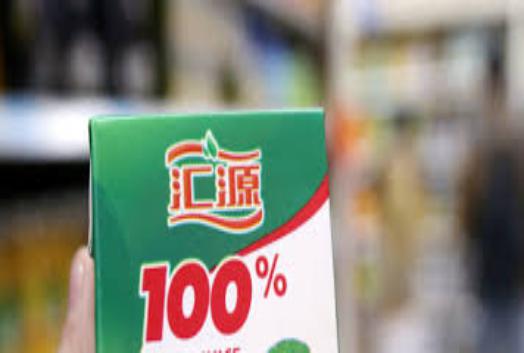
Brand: Huiyuan
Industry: Food